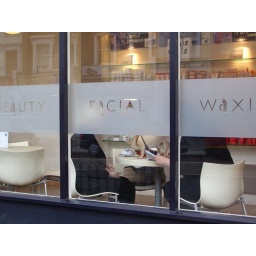
A small dog on a table I spotted in Clapham